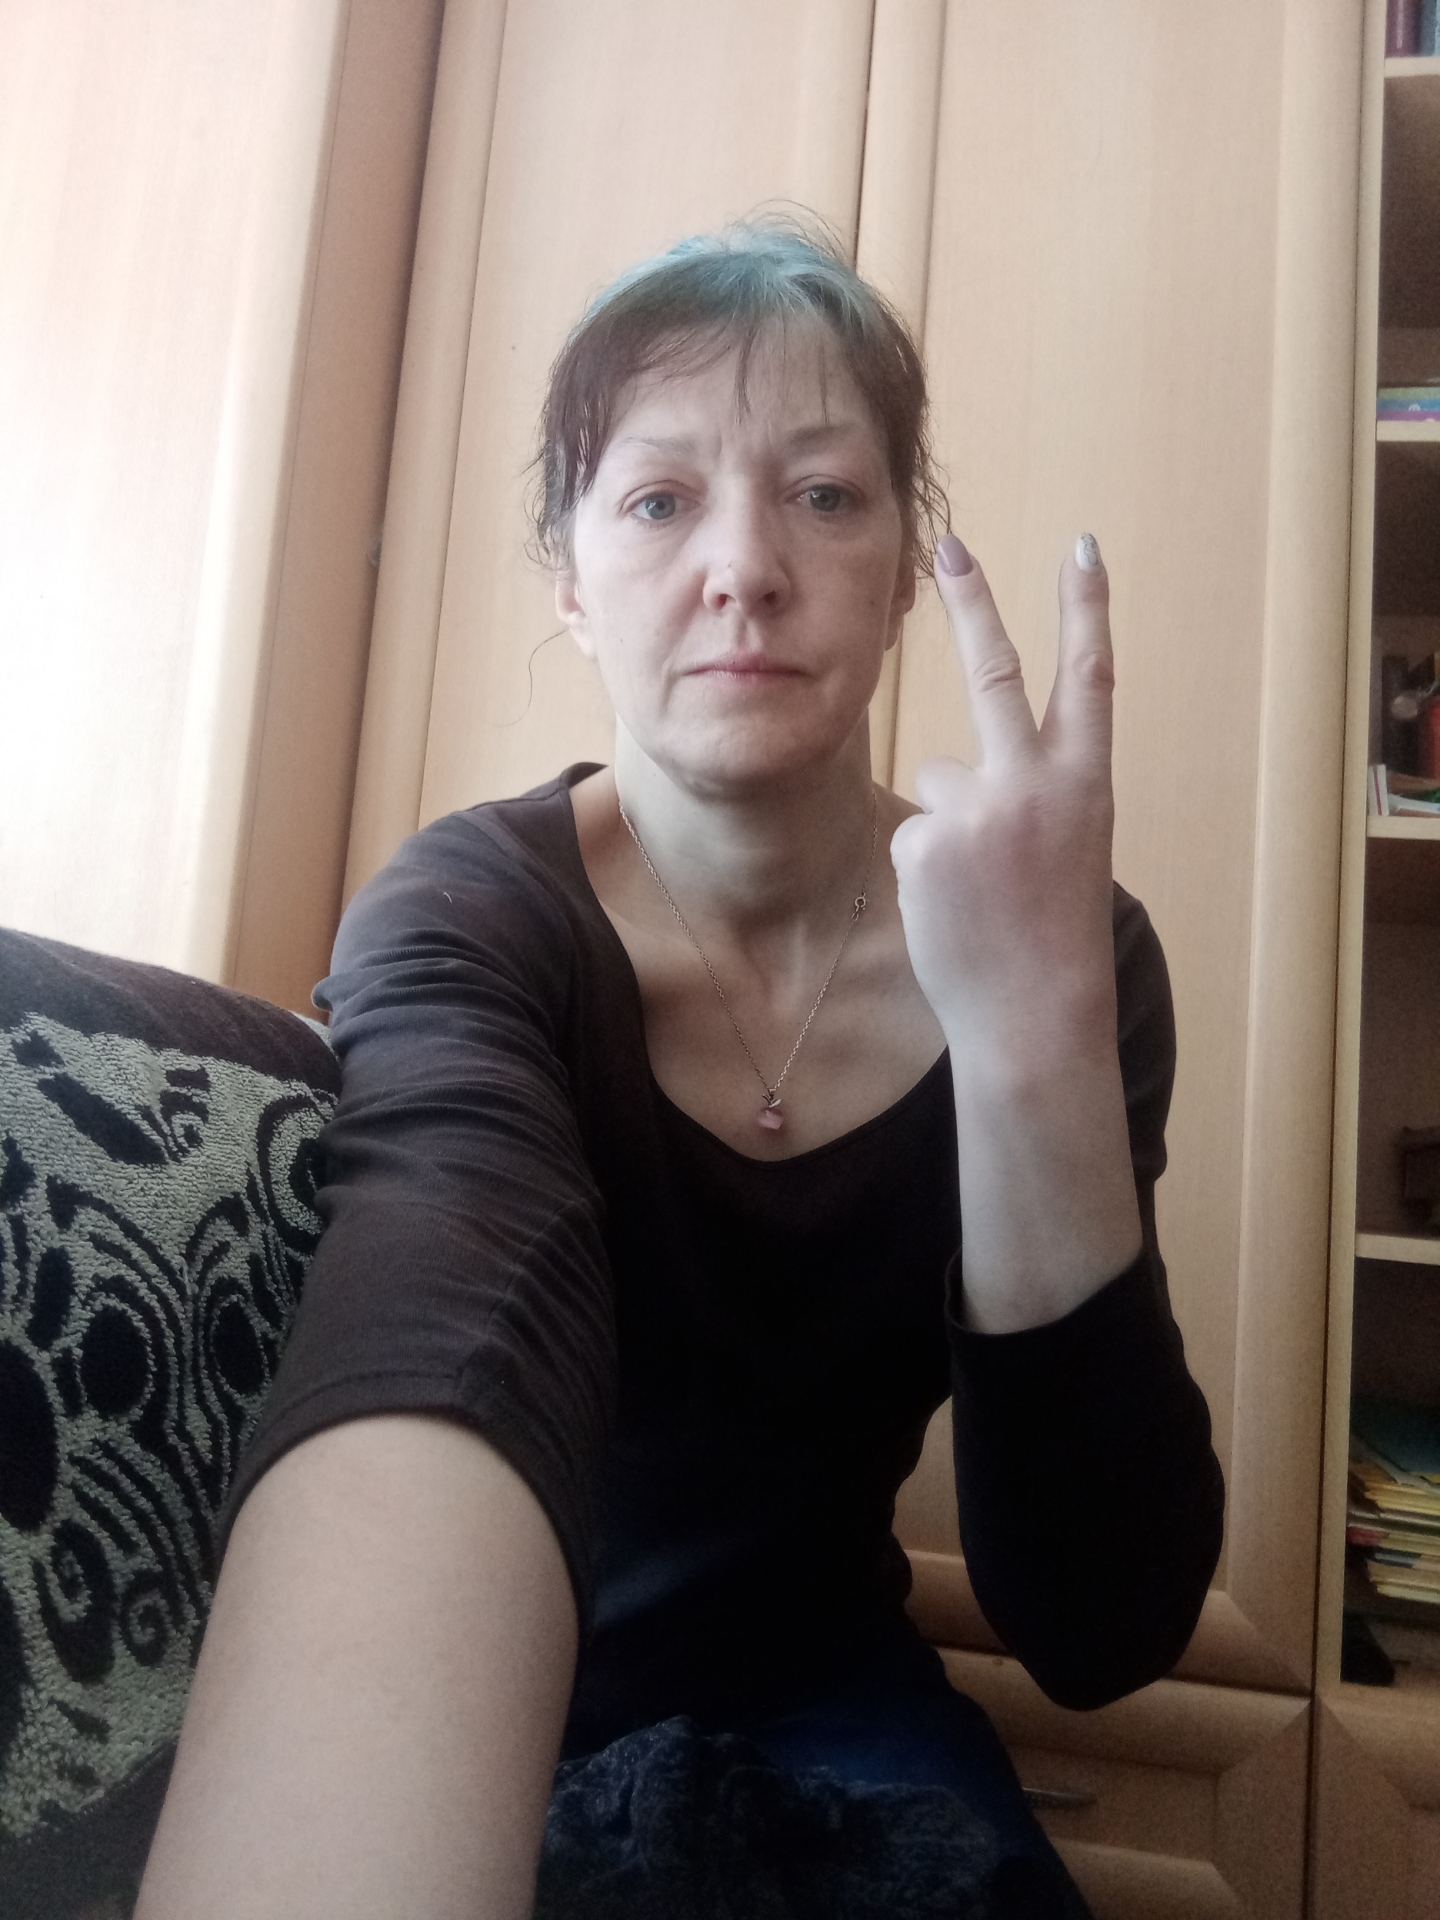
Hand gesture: peace_inverted